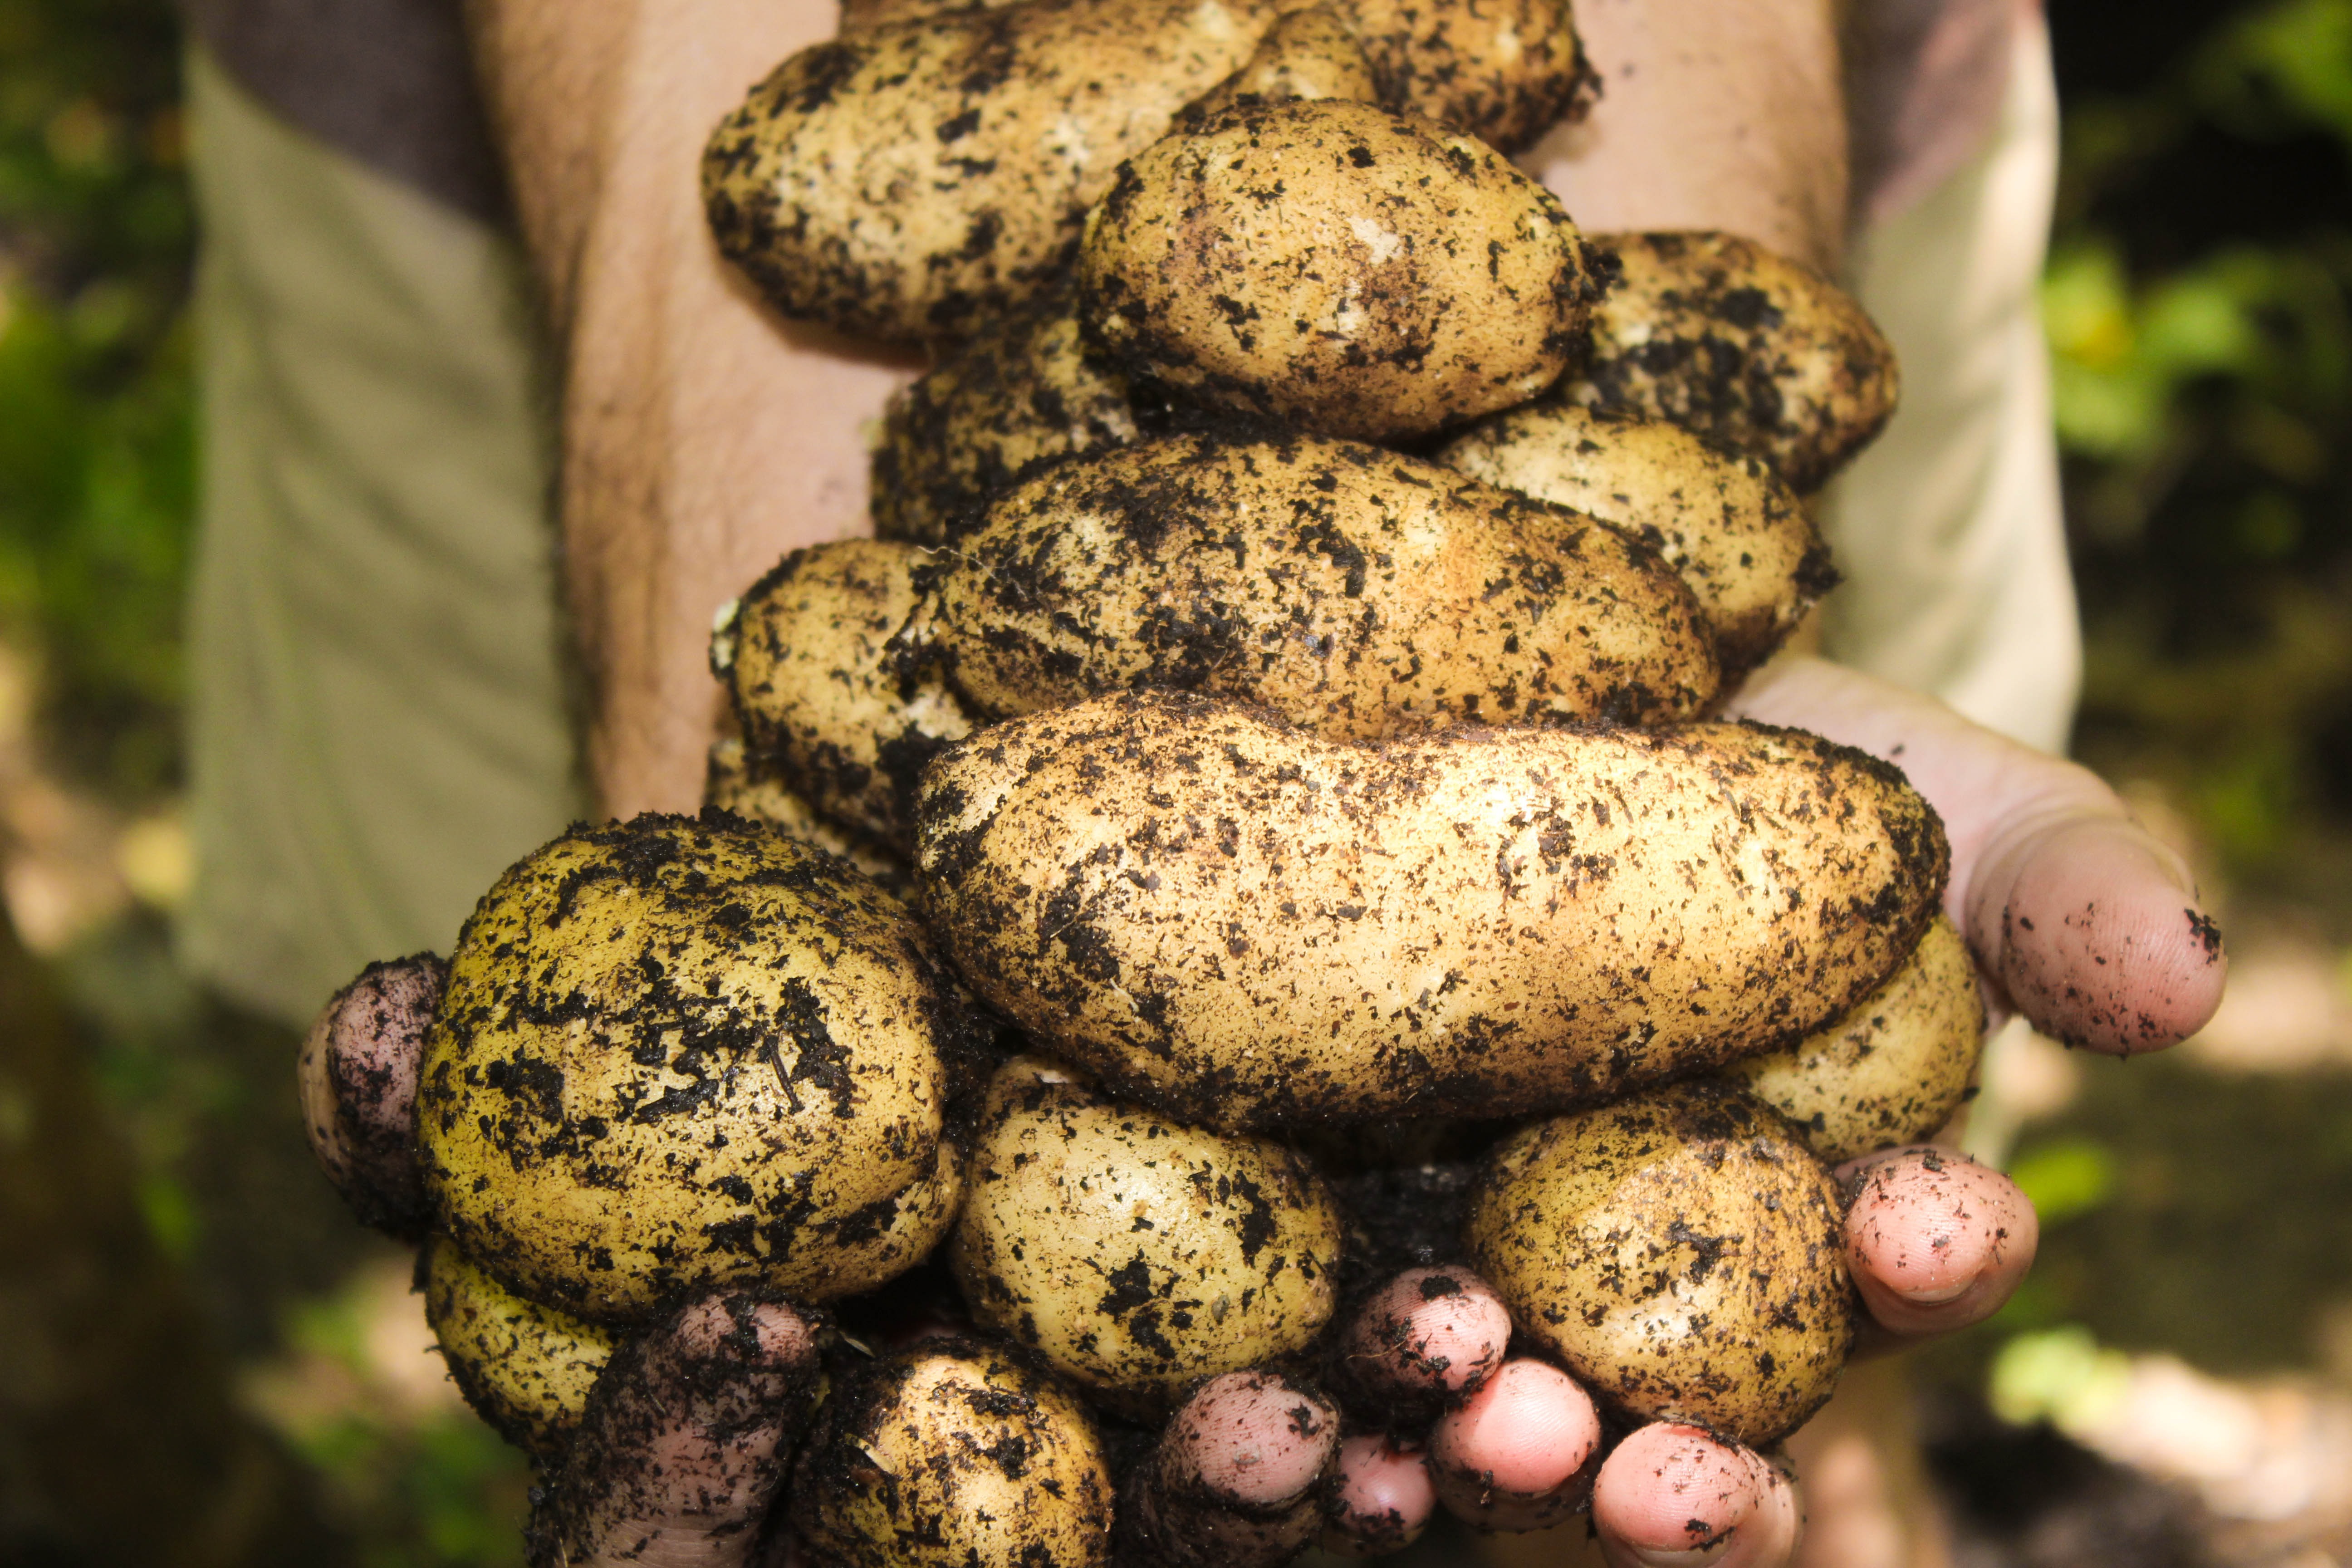
food, produce, vegetable, soil, mushroom, garden, organic, potatoes, matsutake, flowering plant, edible mushroom, potato plant, land plant, all natural